Jardin d'Acclimatation

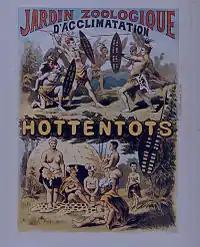
Poster for an anthropological exhibition

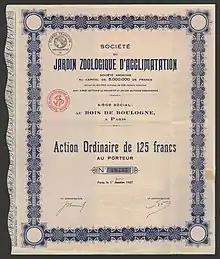
Share of the Soc. du Jardin Zoologique d'Acclimatation S. A., issued 1. July 1927

During the Siege of Paris (1870–1871), many of the animals in the zoo were cooked and served by chef Alexandre Étienne Choron due to wartime deprivation.